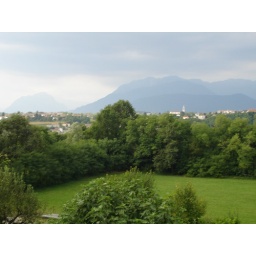
View from my bedroom window in Ara Grande, Fruilli